Matías Ramón Mella

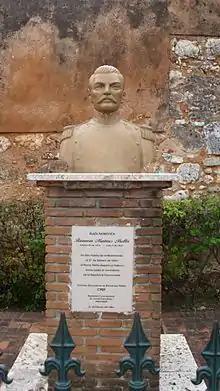
Bust of Mella en Puerto del Conde

Sources vary on how the events of the "blunderbuss" shot transpired. It is said that on the night of February 27, 1844, when the revolutionaries met at the destined meeting spot, they were shocked to discover the number of those expected to appear was much smaller than expected. This was due to the Haitian authorities being alerted, who, responding to the conspiracy, deployed a military operation in key parts of the city. Faced with this situation, one of those present, having verified that not all of his fellow freedom fighters were present, suggested postponing these plans until further favorable circumstances. Mella, however, objected to the proposal and declared the impossibility of turning back. He then fired his blunderbuss shot into the air to end the hesitation that threatened to bring failure. A testimony, written by Eustache Juchereau de Saint Denys, a member of the French consul in Santo Domingo, who had heard the famous blunderbuss, writes: